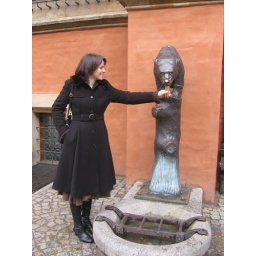
It's said to be good luck if you touch the tongue of the bear statue in the market square, Wroclaw